Filipp Kondryukov

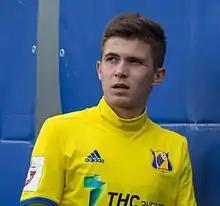
Kondryukov with Rostov in 2016

Filipp Olegovich Kondryukov (born 24 February 1997) is a Russian former football player.